Christian Francis Roth

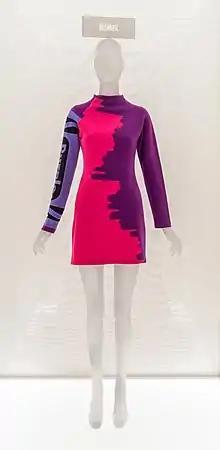
Roth's "Crayon" dress from 1990-91 on display at the Metropolitan Museum of Art's exhibition, "In America: A Lexicon of Fashion"

Christian Francis Roth is an American fashion designer based in New York. Roth was awarded the Perry Ellis Award for New Fashion Talent in 1990 at the age of 21 by the Council of Fashion Designers of America. Roth's designs were seen frequently throughout the 1990s in publications such as Vogue, Elle, W, New York Magazine, Harper's Bazaar, The New York Times, and others. Several of Roth’s designs can be found in the permanent collection of the Metropolitan Museum of Art Costume Institute, with work appearing in eight exhibitions from 1993 - 2021.